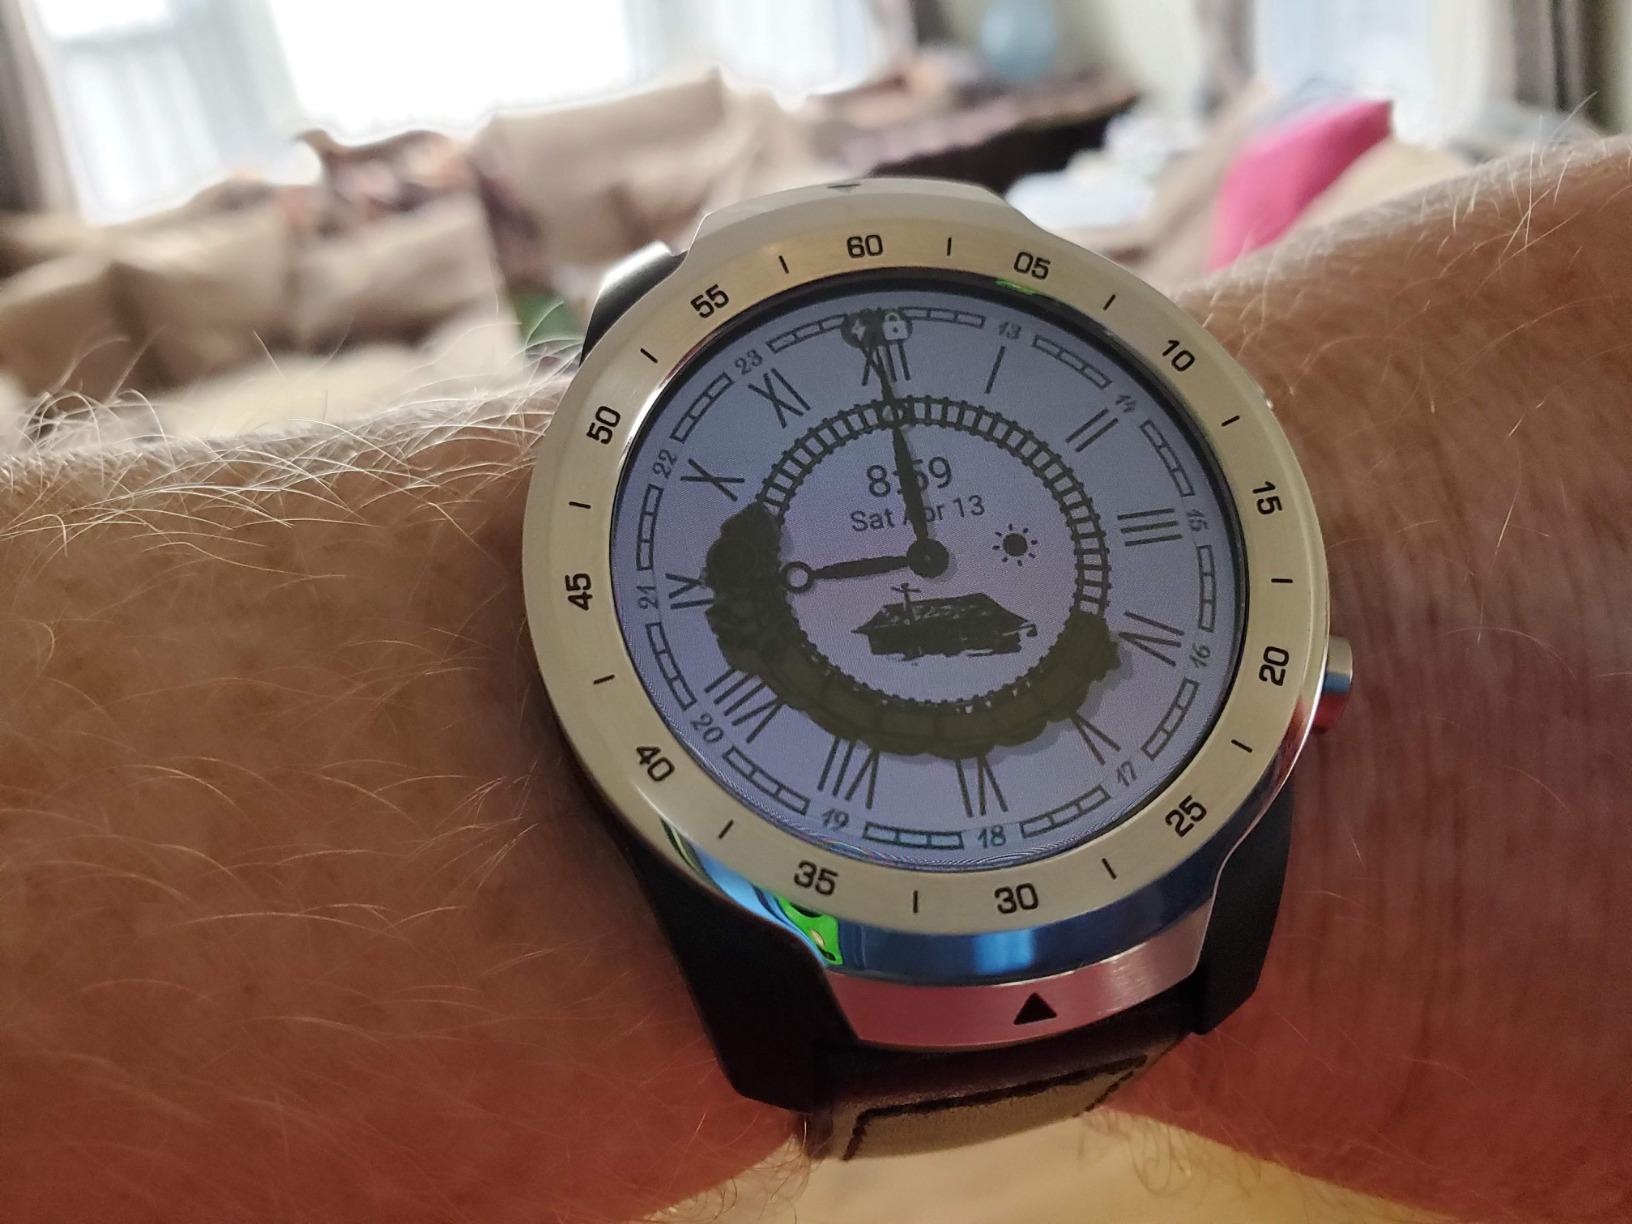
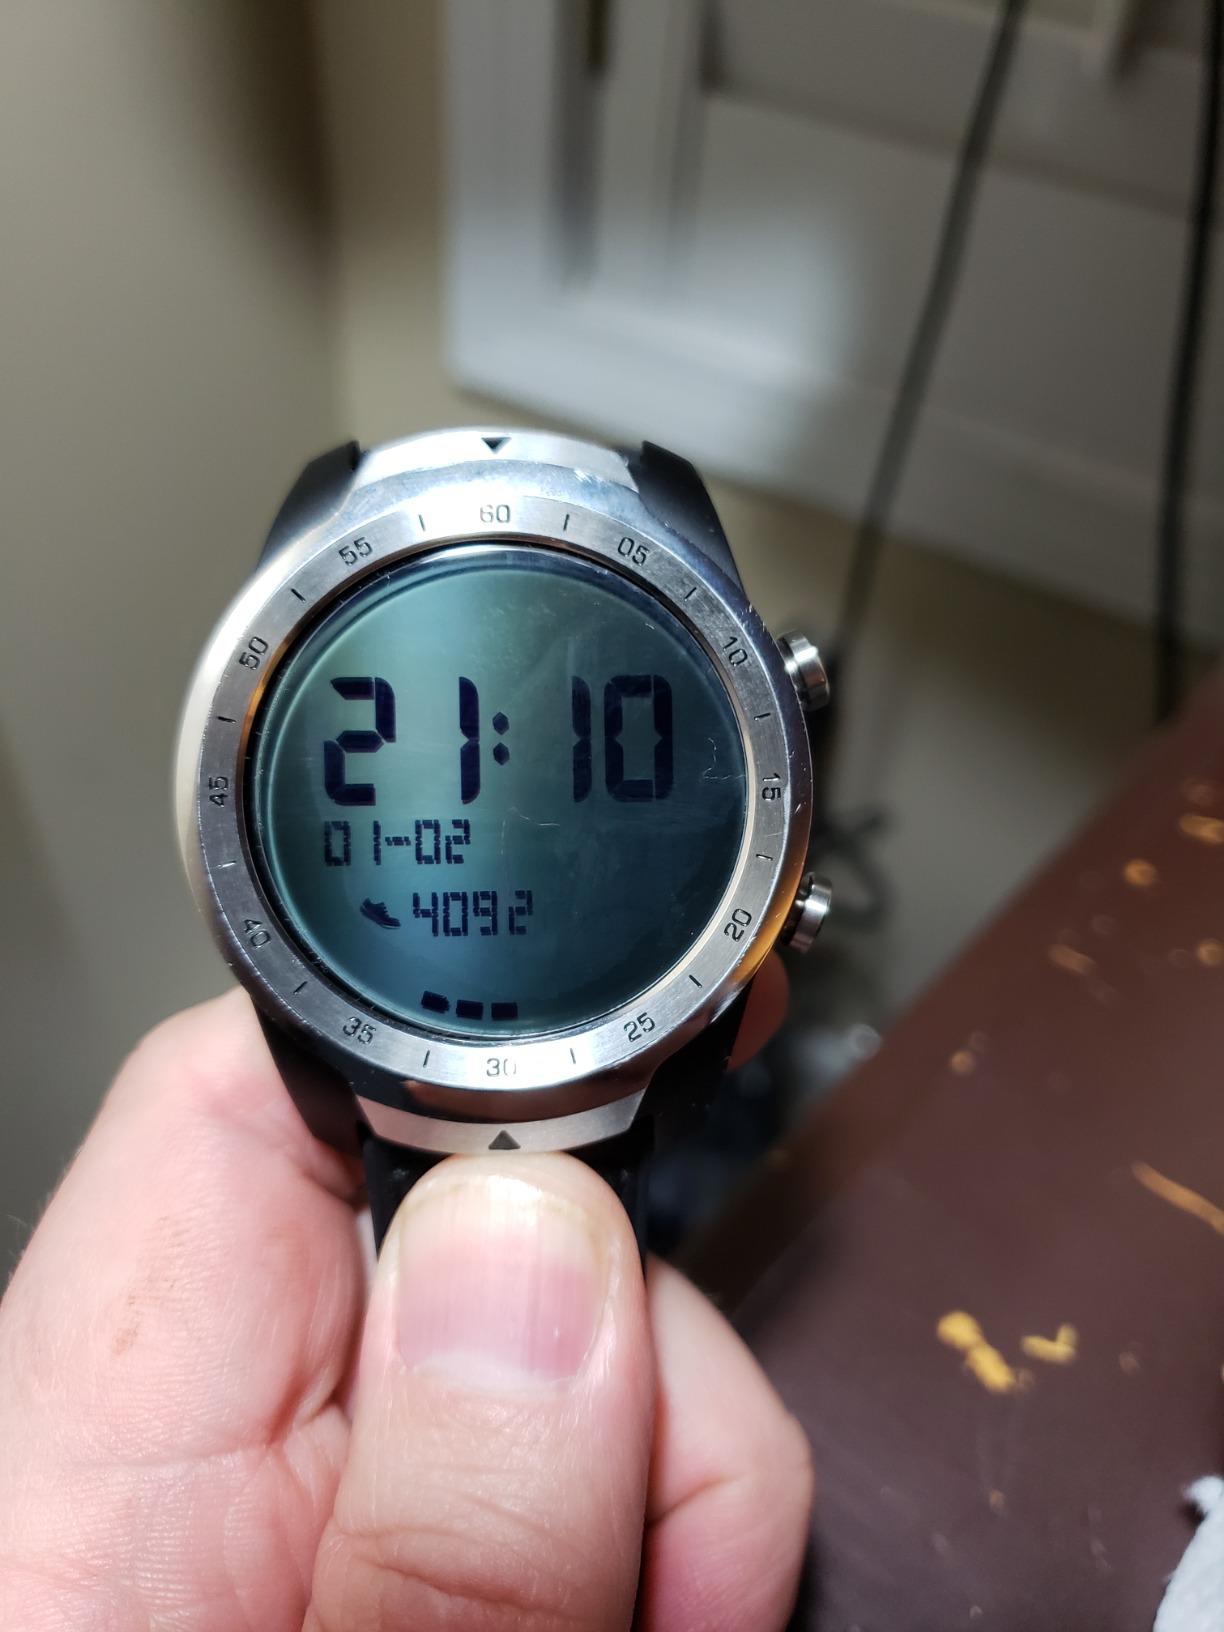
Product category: smartwatch
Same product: yes